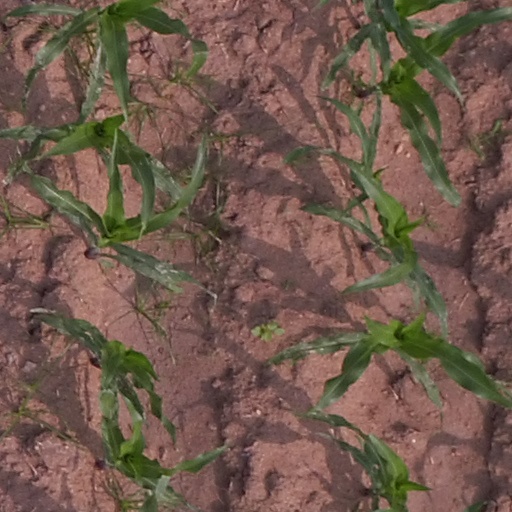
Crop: maize; corn